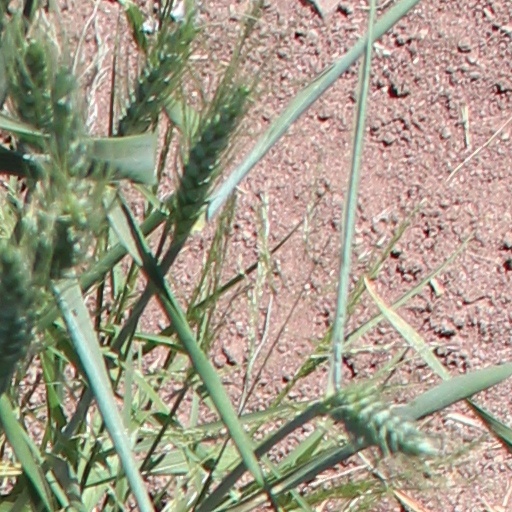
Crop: wheat